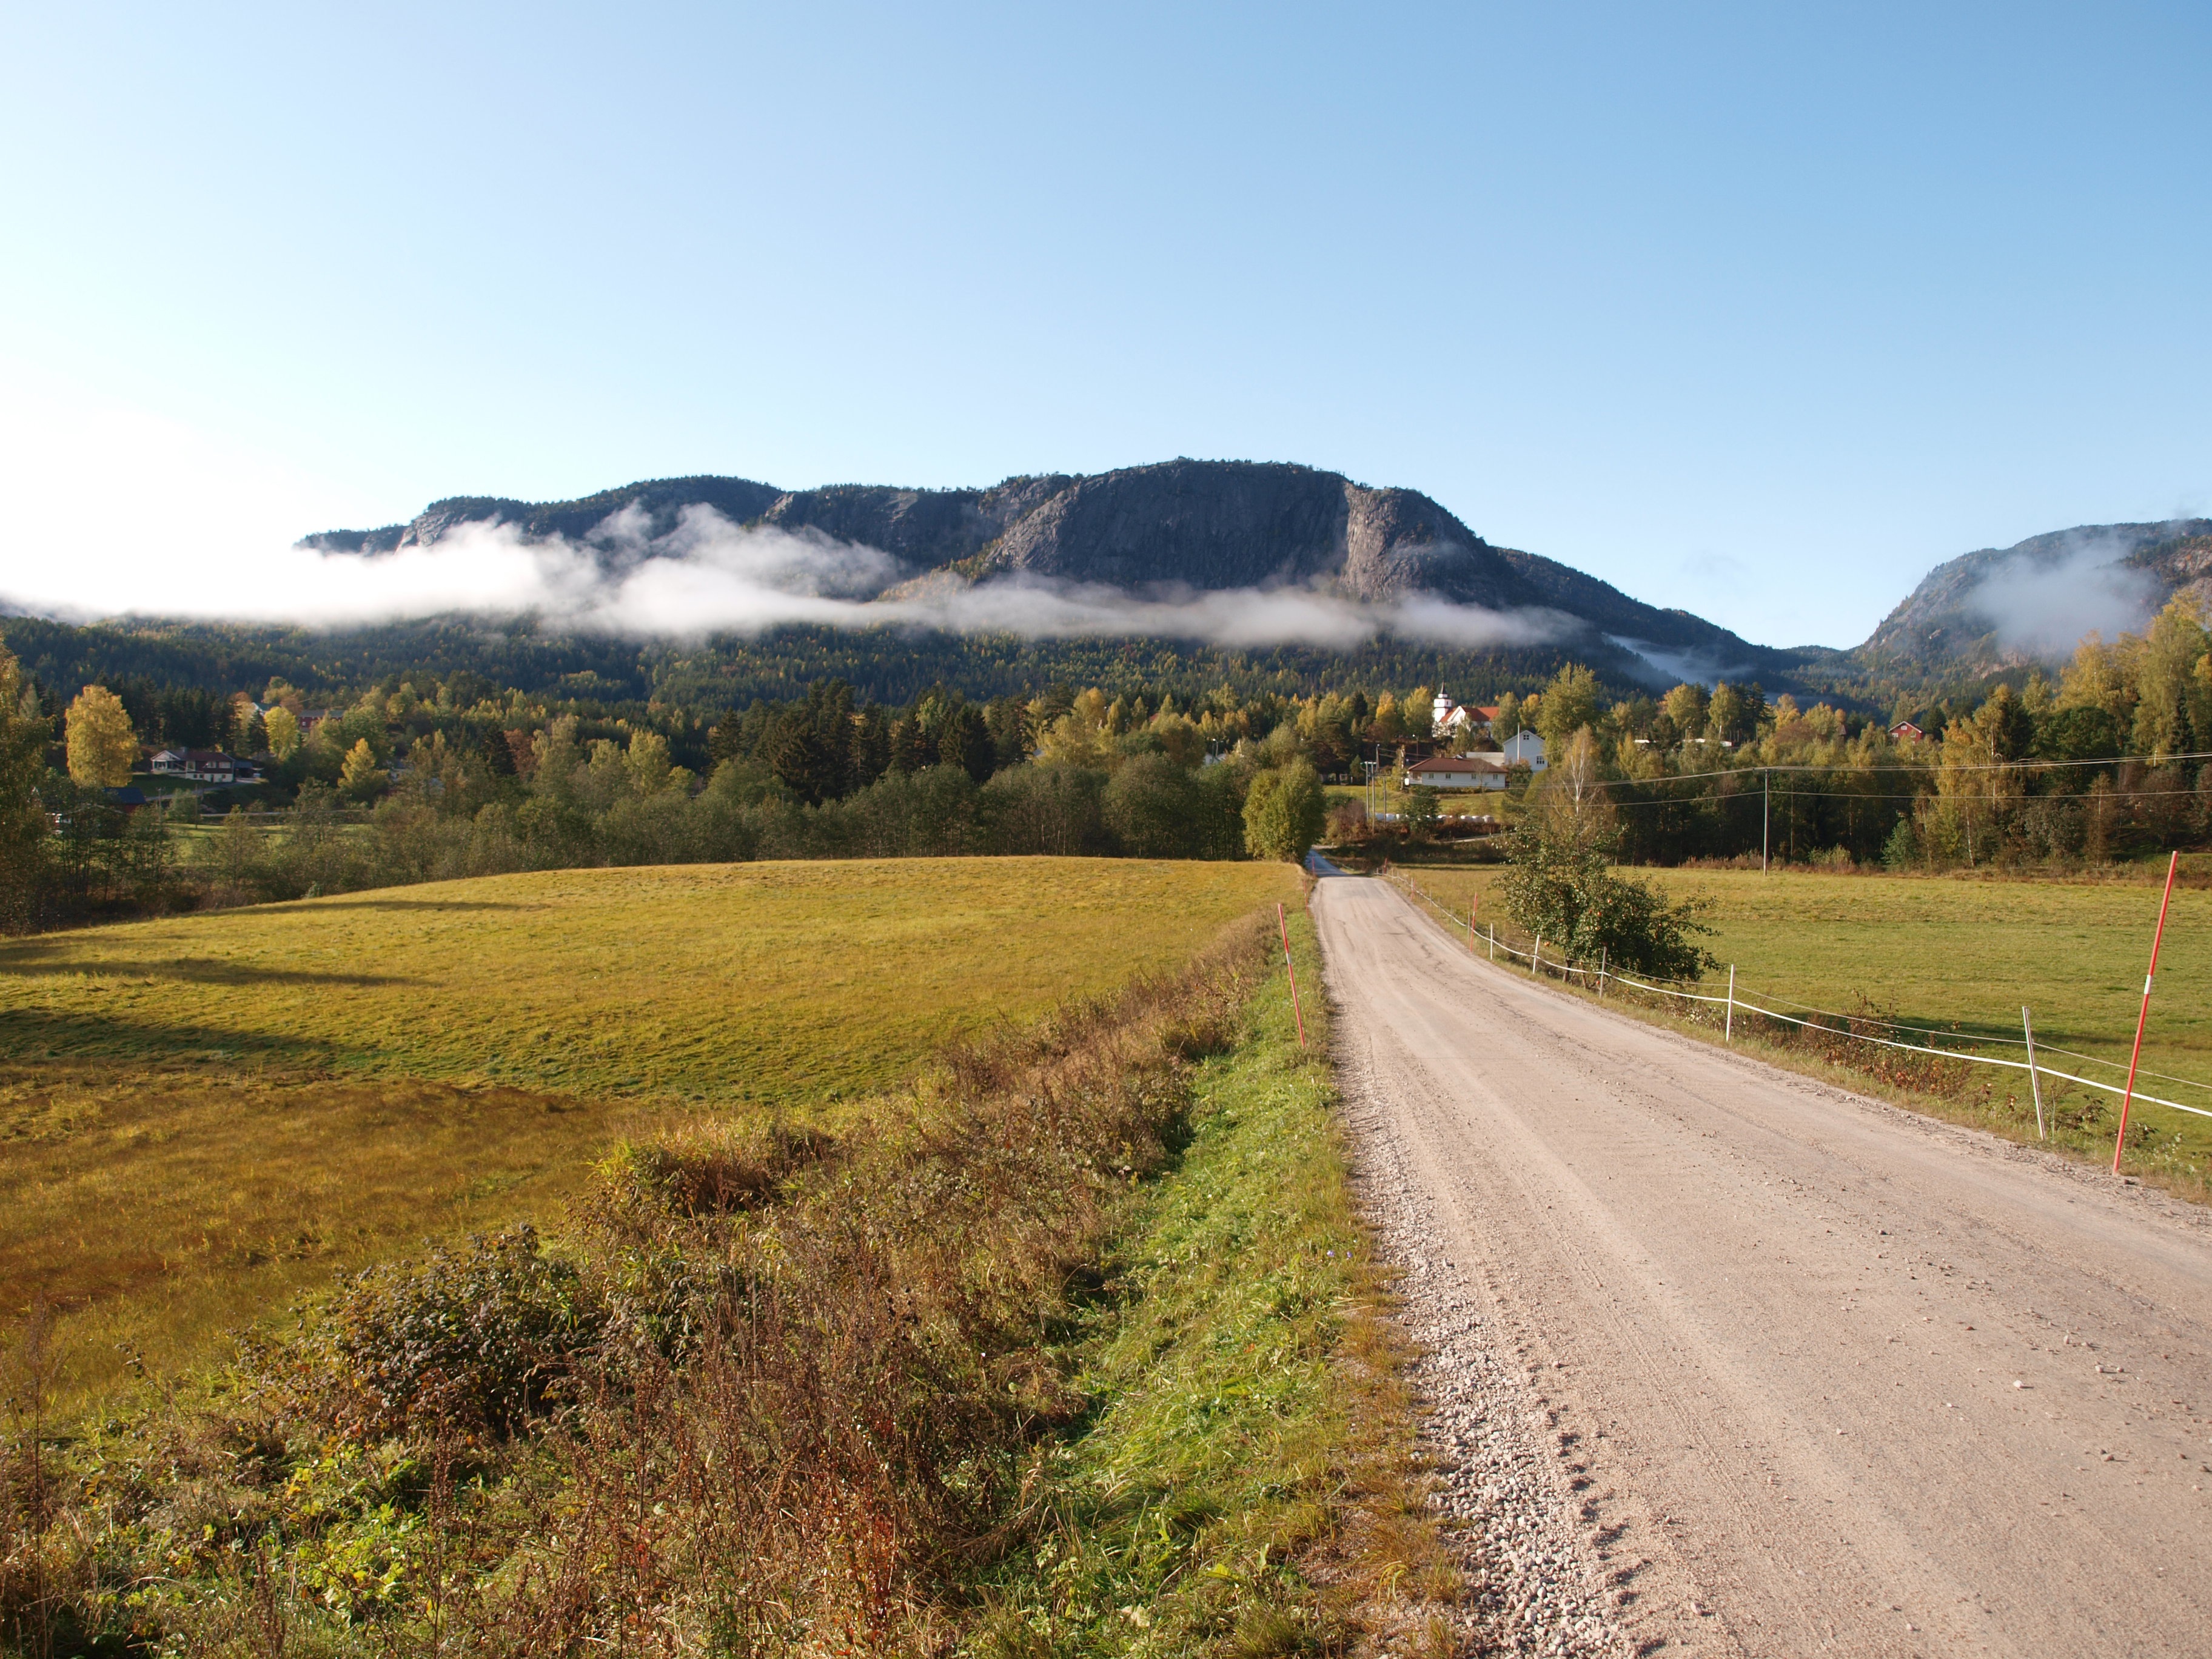
landscape, tree, nature, forest, wilderness, mountain, light, road, trail, field, meadow, prairie, fall, hill, valley, mountain range, dirt road, green, autumn, blue, agriculture, highland, ridge, plain, clouds, grassland, infrastructure, plateau, loch, rural area, mountain pass, telemark, geographical feature, atmospheric phenomenon, mountainous landforms, tordal